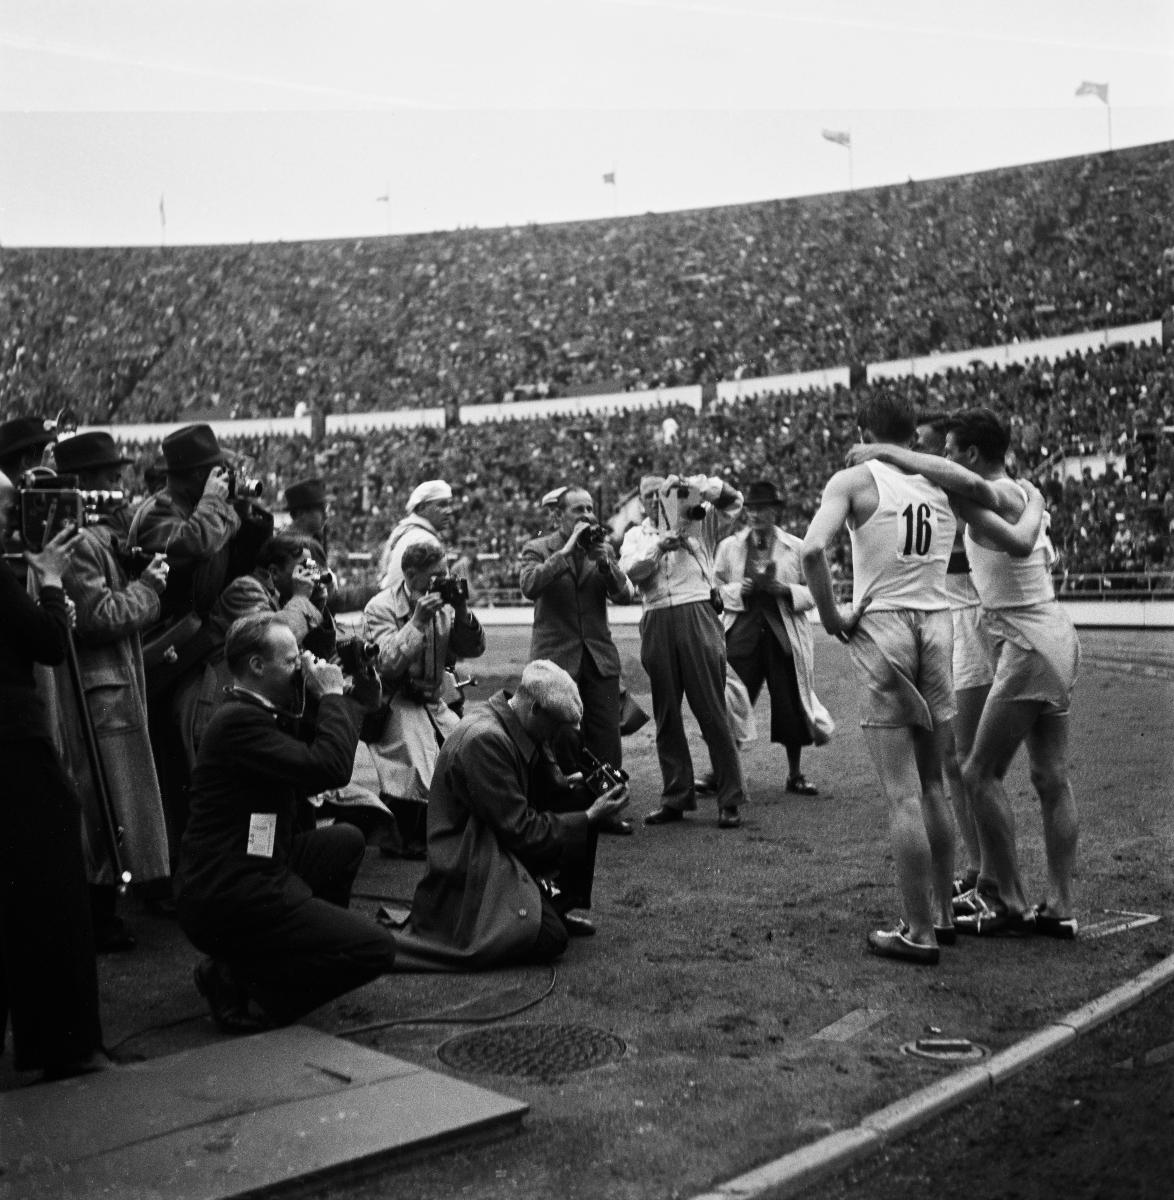
Saksa, Ruotsi ja Suomi -maaottelu Helsingissä vuonna 1940
The international athletics match of Germany, Sweden and Finland in Helsinki in 1940
sisällön kuvaus: Urheilijoita valokuvataan. Saksa, Ruotsi ja Suomi -yleisurheilumaaottelu käytiin Helsingin olympiastadionilla vuonna 1940. Ottelun voittaja oli Ruotsi, toiseksi tuli Saksa ja kolmanneksi Suomi. content description: Athletes are photographed by press photographers. Germany, Sweden and Finland's international athletics match took place at the Helsinki Stadium in 1940. The winner of the match was Sweden, Germany was second and Finland was third.
Kuvaaja: Uomala, Vilho, kuvaaja
Vuosi: 1940
Paikka: Suomi, Uusimaa, Helsinki
Aiheet: yleisurheilukilpailut; maaottelut; yleisurheilijat; urheilijat; valokuvaus; lehdistö; Helsingin olympiastadion; kolmimaaottelu; lehtikuvaajat; valokuvaajat; international matches; track and field athletes; athletes; photography; press (mass media); press photographers; photographers; landskamper; friidrottare; idrottare; fotografering; tidningspress; pressfotografer; fotografer